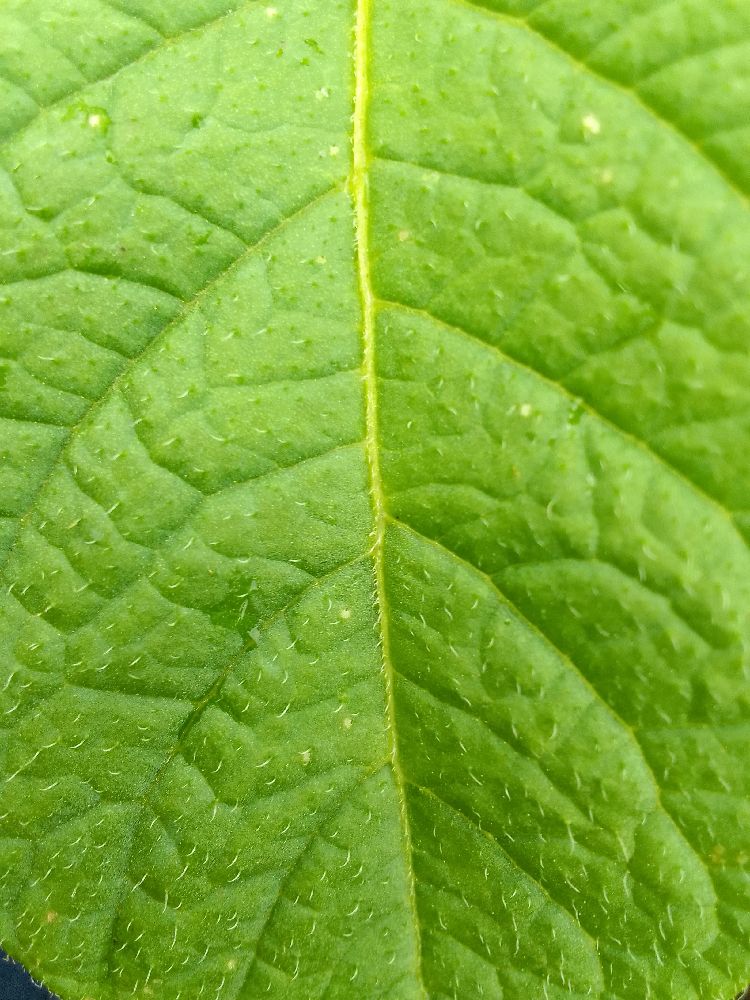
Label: Healthy